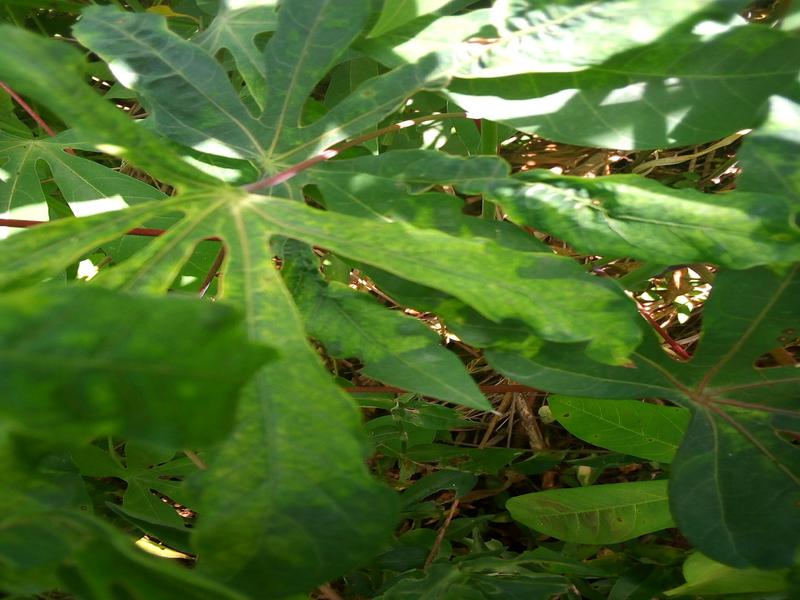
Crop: cassava
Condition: mosaic_disease